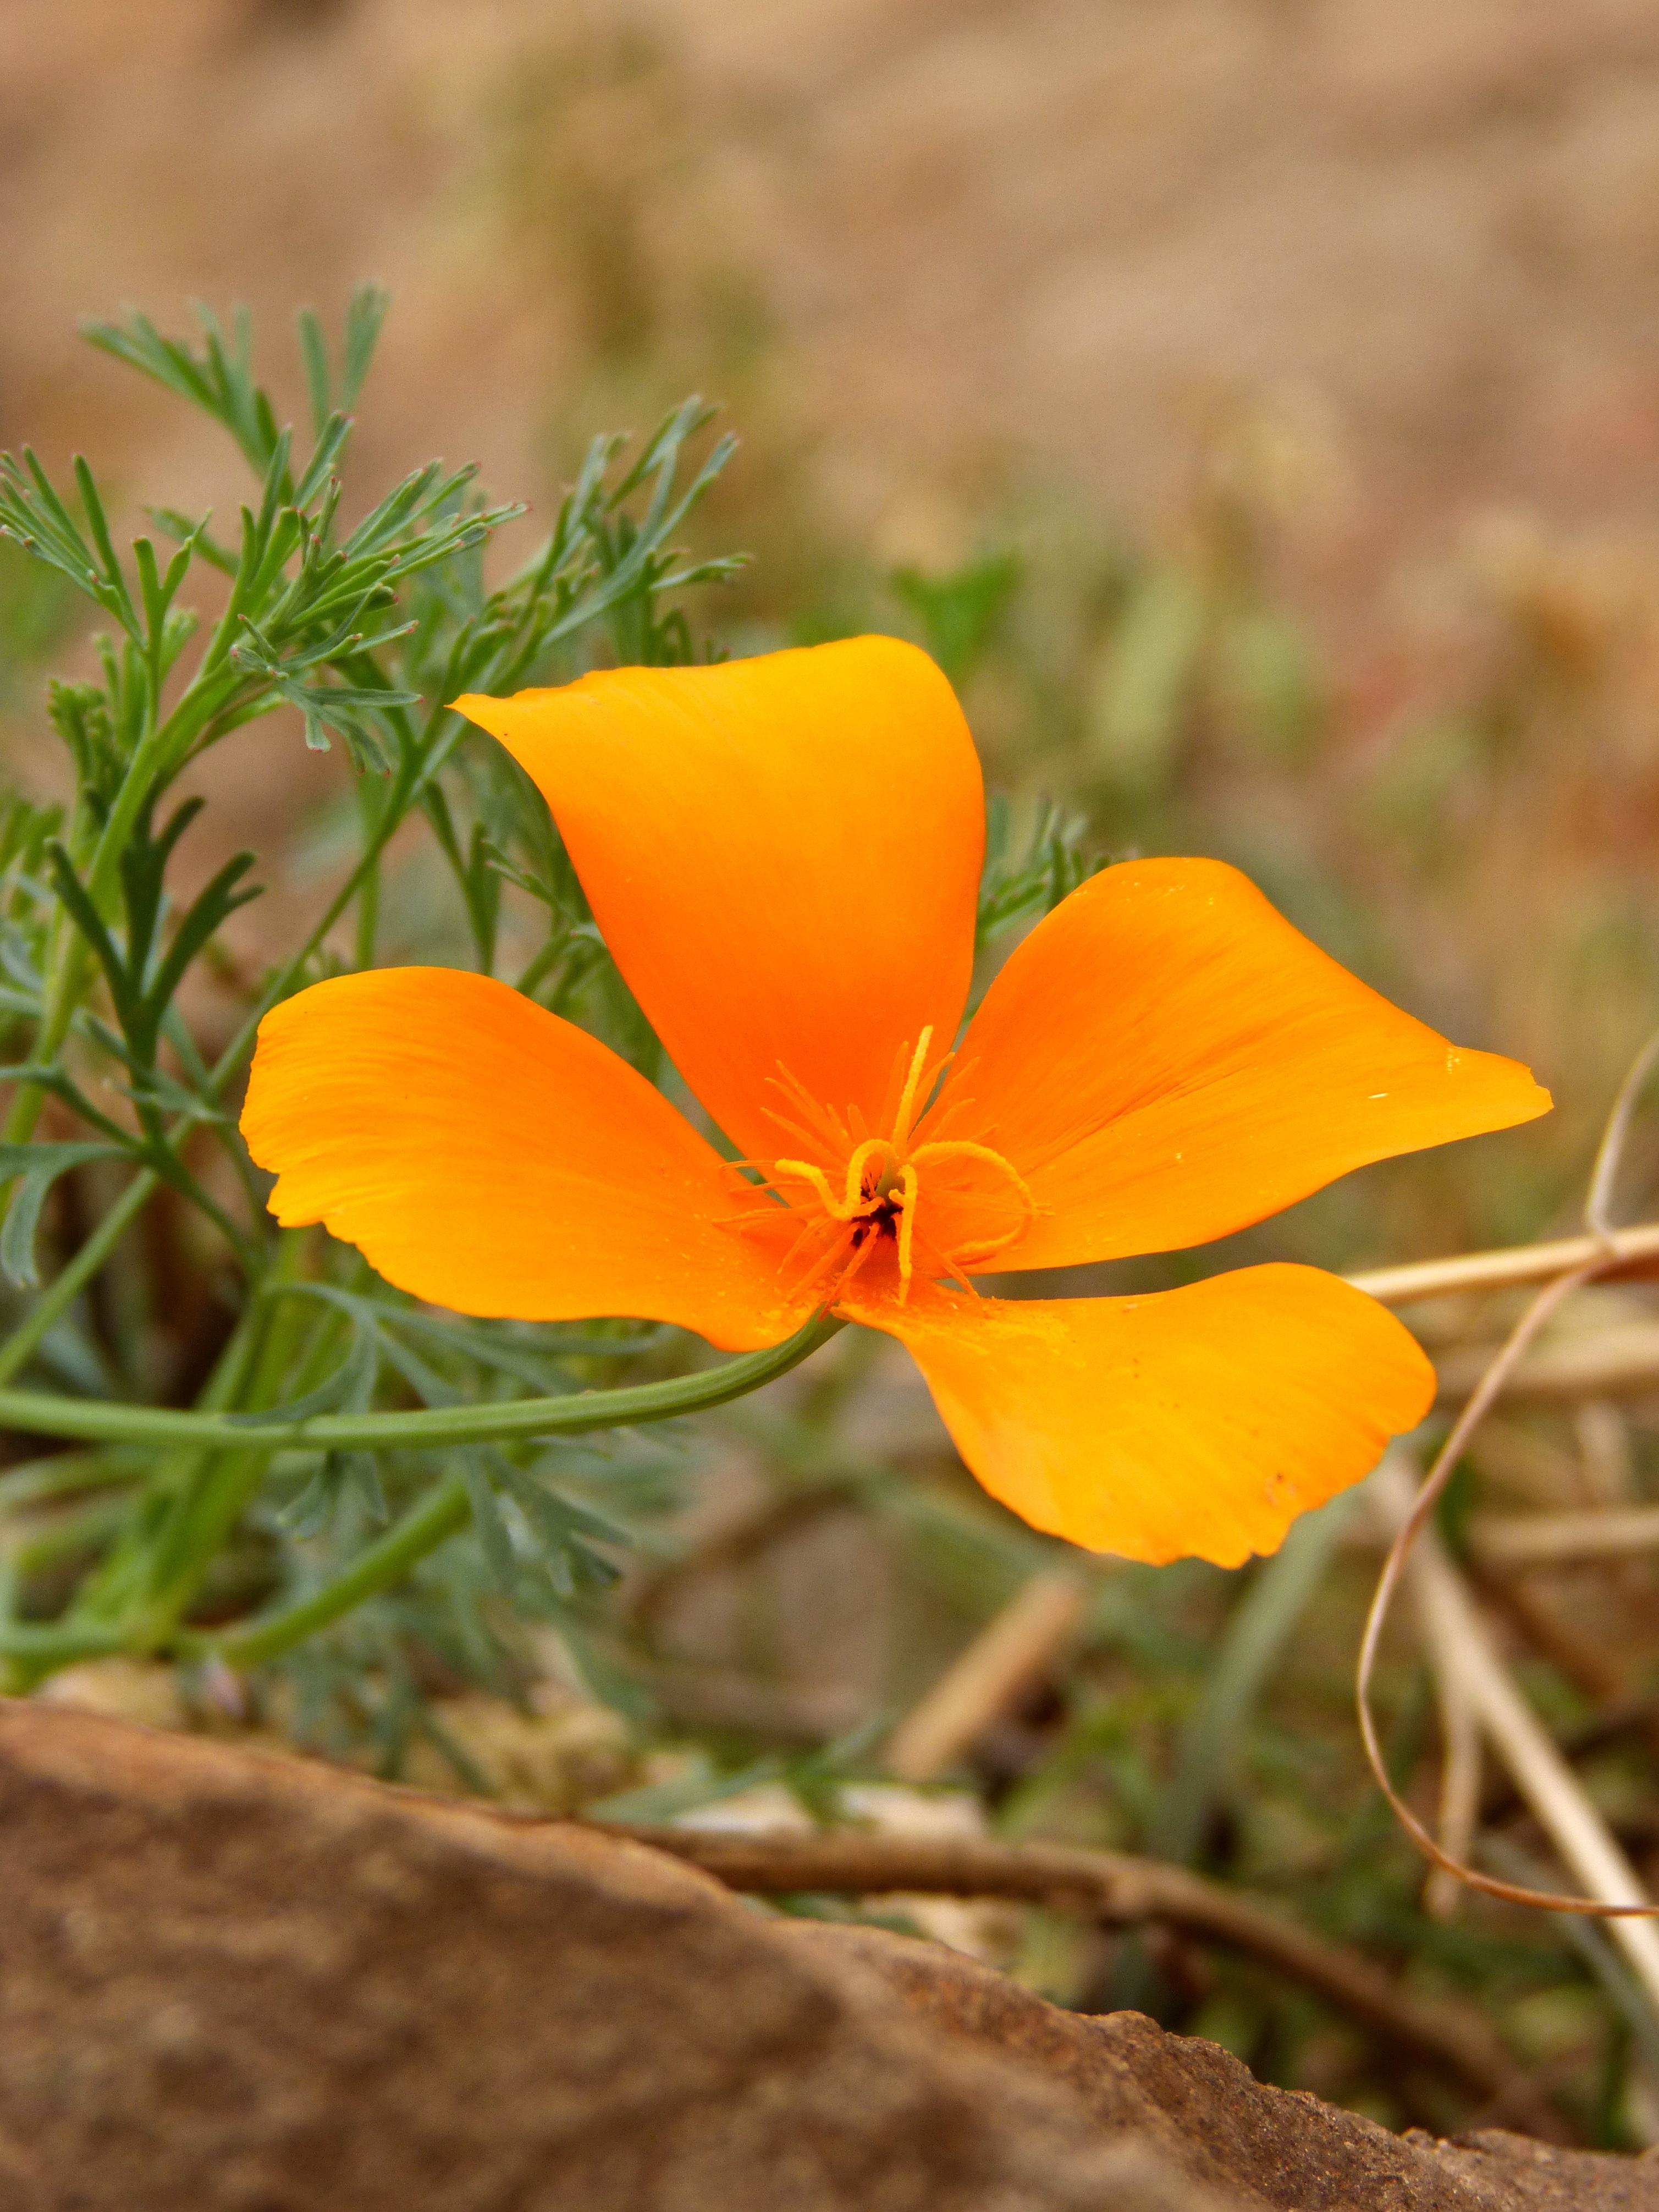
nature, plant, leaf, flower, petal, botany, yellow, flora, wildflower, macro photography, flowering plant, california poppy, eschscholzia californica, land plant, violet family